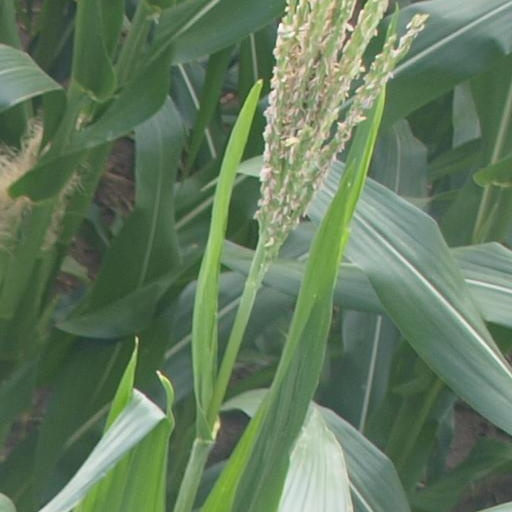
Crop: maize; corn